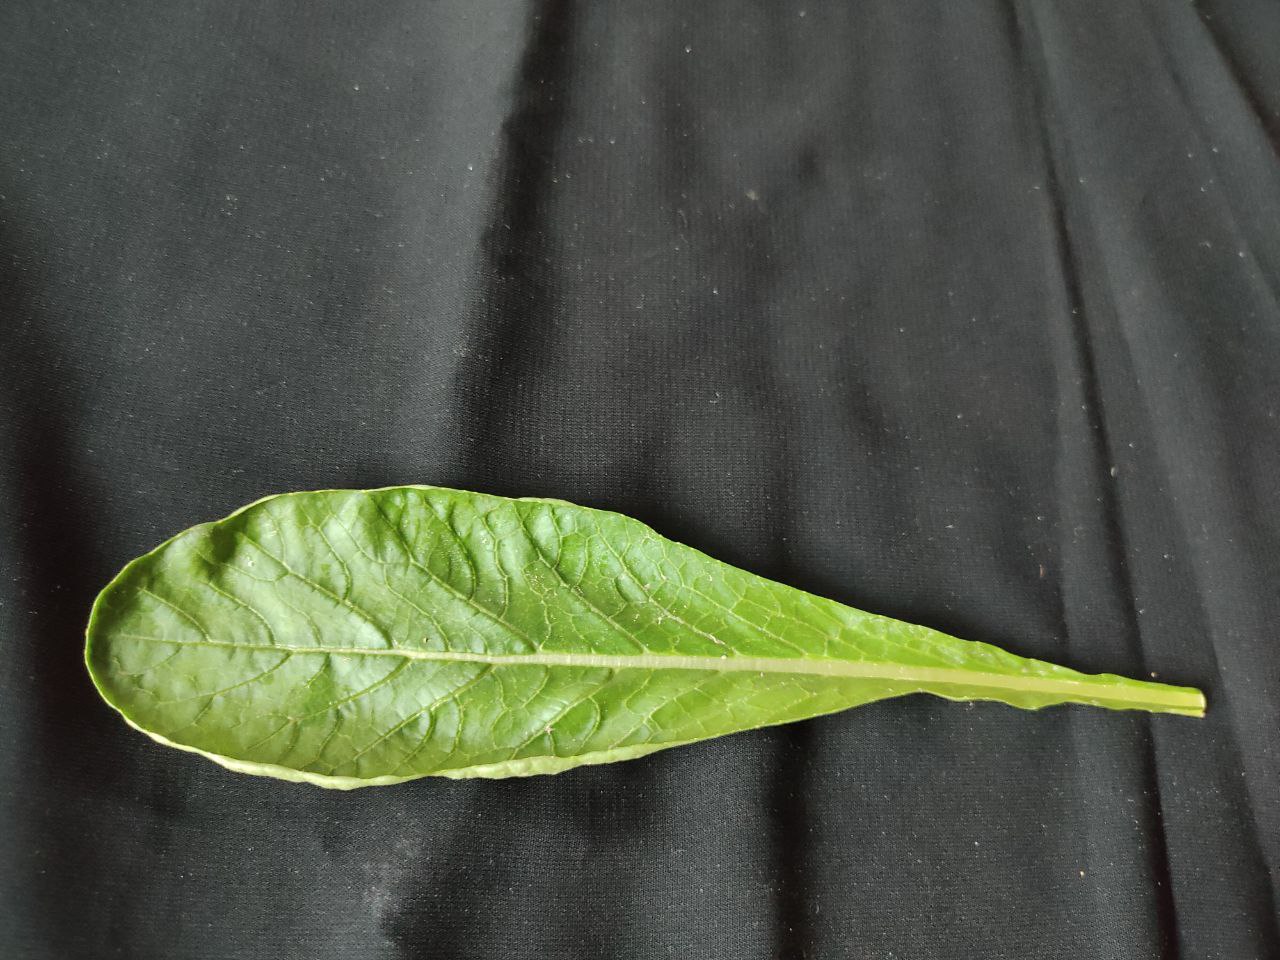
Label: Fresh leaf